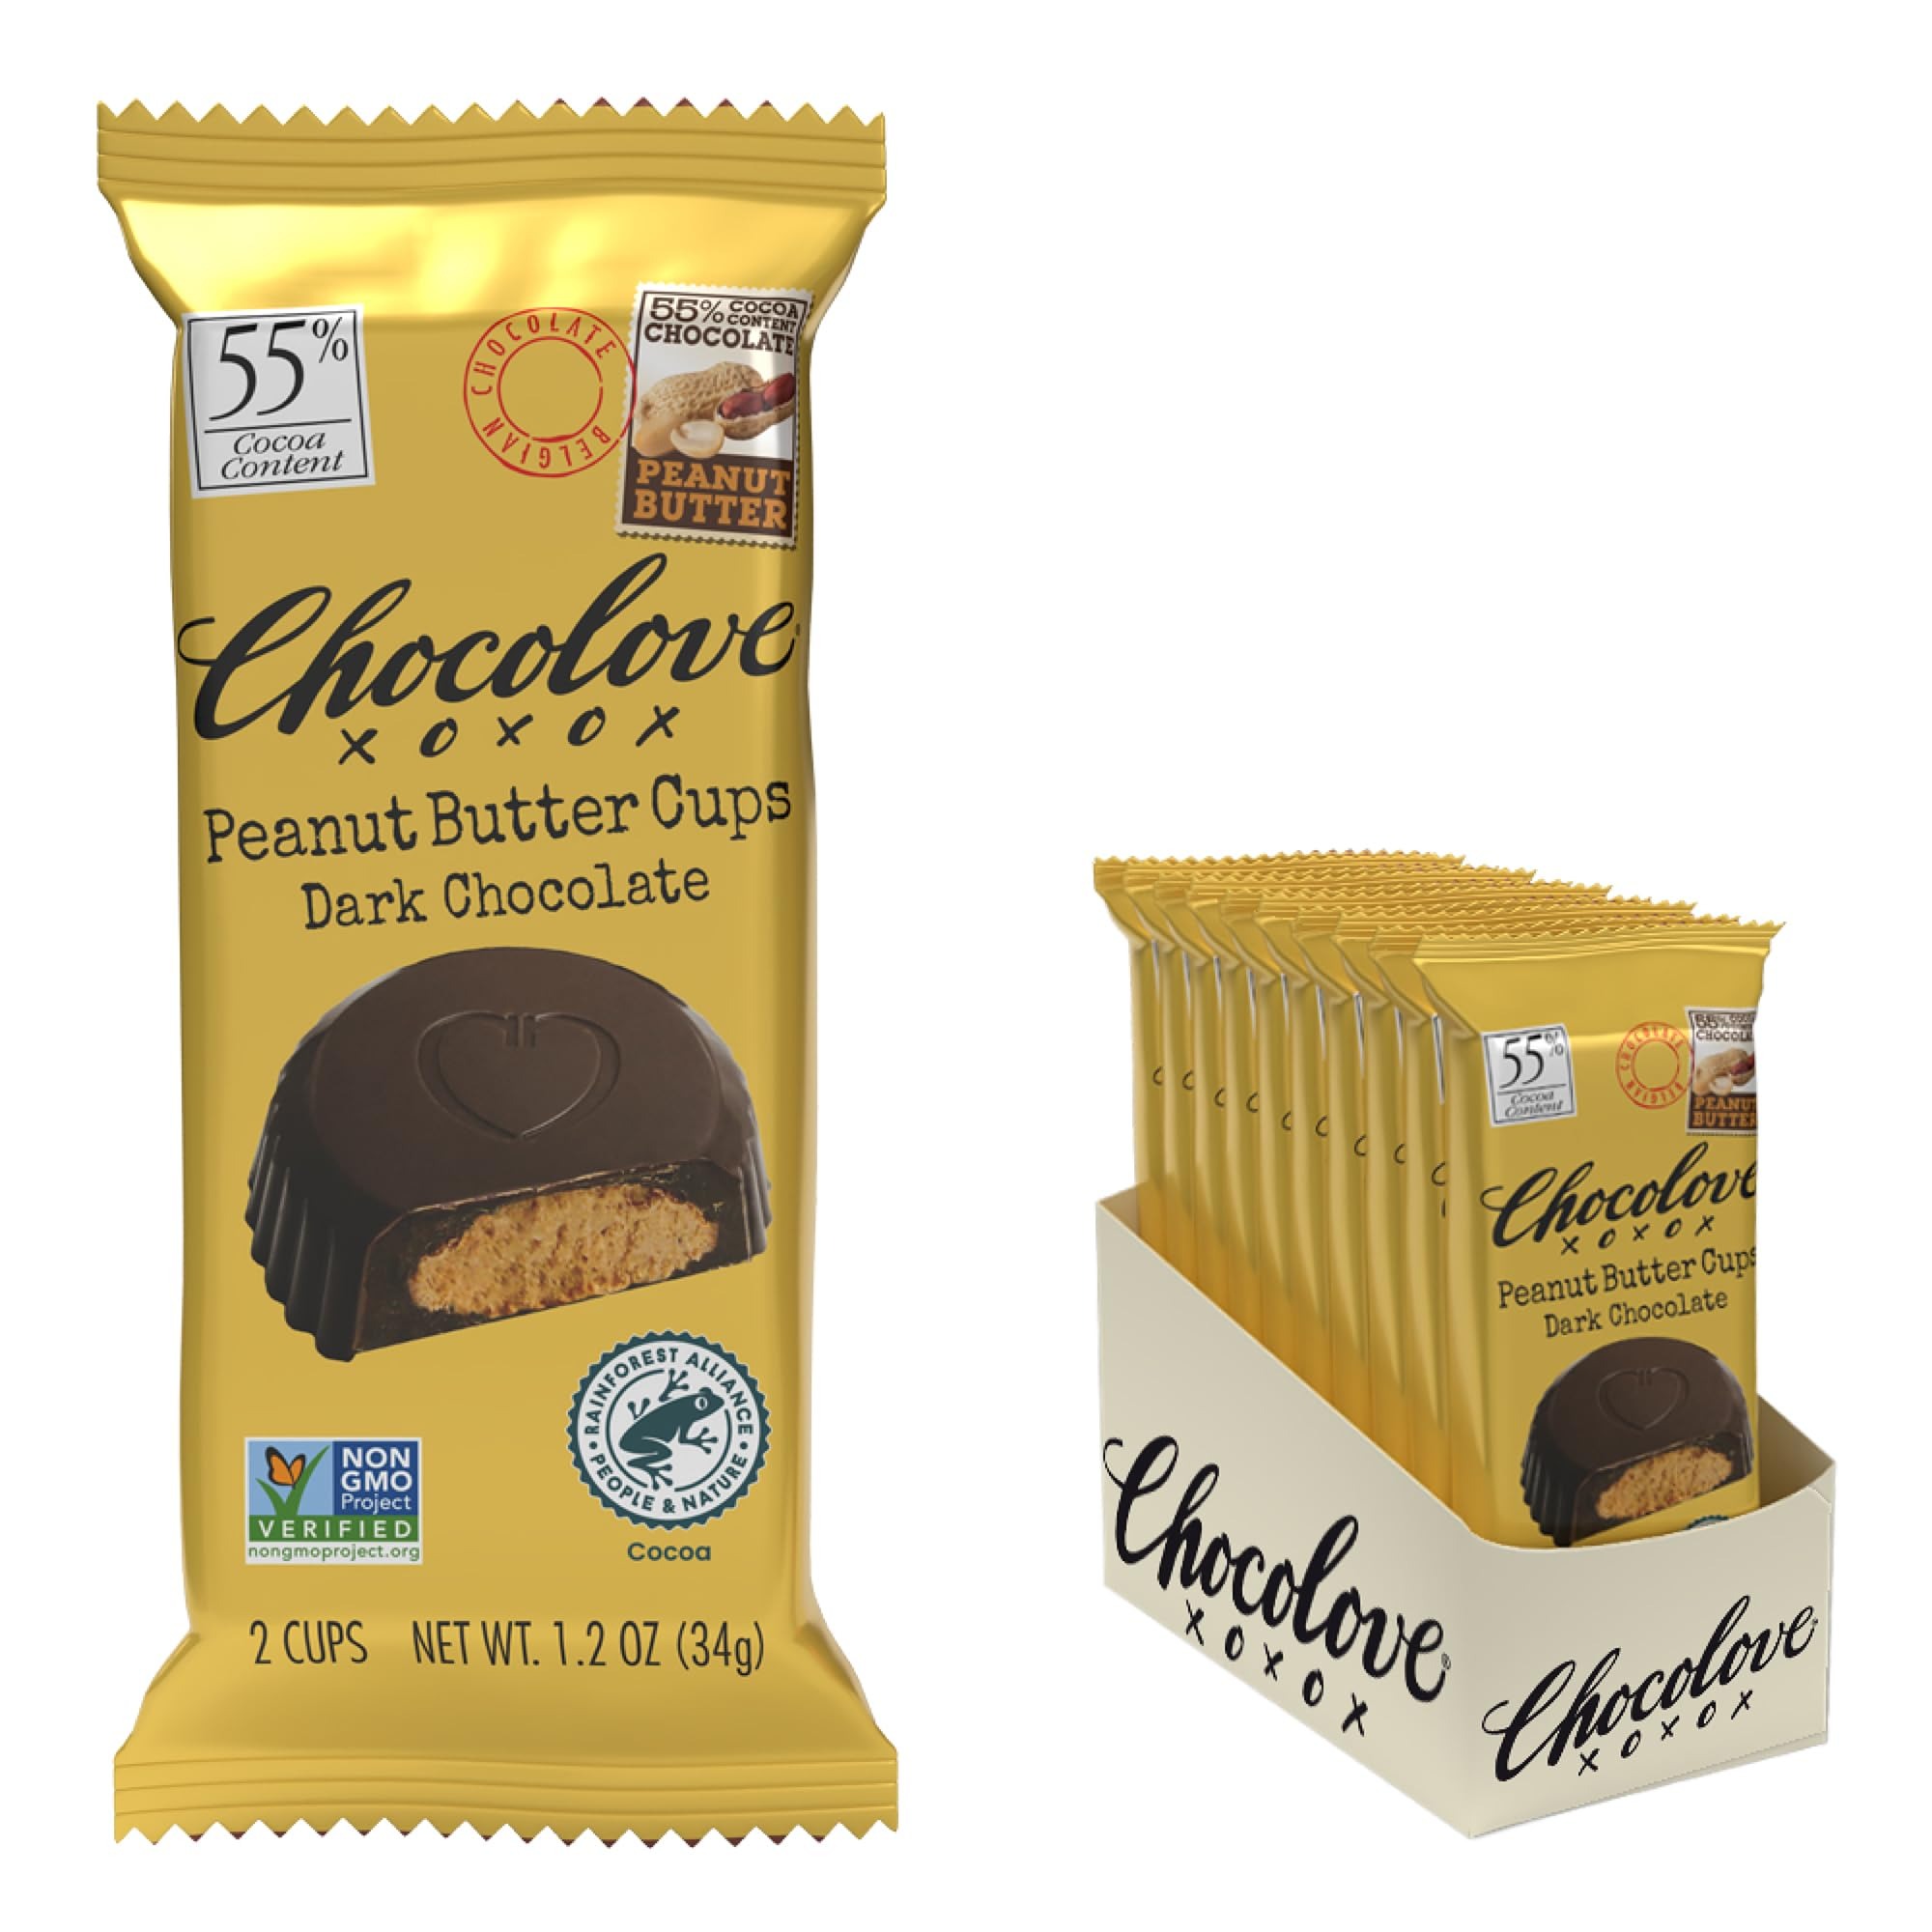
Item Name: Chocolove Peanut Butter Cups in Dark Chocolate | 55% Cocoa | Creamy & Rich | Crafted with Belgian Dark Chocolate | Non-GMO, 1.2 oz per pack (10 2-Packs)
Bullet Point 1: PEANUT BUTTER CUP PERFECTION: The classic combination of creamy peanut butter and rich 55% cocoa dark chocolate. These peanut butter cups offer a tasteful blend of textures and flavors, with the smooth organic peanut butter core complementing the velvety dark chocolate shell. Perfect for snacking, dessert, or sharing!
Bullet Point 2: SHARE THE LOVE, SAVOR THE JOY: Chocolove is all about sharing moments of pure chocolate delight. Whether you're savoring our full size chocolate bars in peace and quiet or enjoying our individually wrapped chocolate bites with family and friends, our chocolate is crafted to create joy and bring people closer together.
Bullet Point 3: ETHICALLY SOURCED DELICIOUSNESS: Our commitment to sustainability is as rich as our chocolate. From the cocoa farmer’s hard work to the skilled hands of our Master Chocolatier, we ensure every chocolate bar is made with care and consideration.
Bullet Point 4: FOUNDER OWNED & LED FOR OVER 25 YEARS: Chocolove has been proudly led by our fearless founder and passionate Master Chocolatier for over 25 years. Each batch of chocolate we produce at the foothills of the Rocky Mountains is a testament to our love of chocolate, ensuring a consistently exceptional flavor every time.
Bullet Point 5: EXPLORE ENDLESS CHOCOLATE DELIGHTS: Discover your own sweet sanctuary with Chocolove's assorted chocolate offerings. From decadent dark chocolate bars and indulgent peanut butter cups to organic chocolate and delightful mini chocolate bars, our wide range of chocolate candy offers something special for everyone.
Product Description: Embark on a journey through the world of Chocolove. As you sink your teeth into each cup, the 55% dark chocolate shell gives way to a creamy peanut butter core, creating a harmonious blend of flavors that's both rich and satisfying. Our commitment extends beyond taste to the very source of our ingredients. With our partnership with the Rainforest Alliance, our dark chocolate peanut butter cups are ethically sourced and honors the dedication of cocoa farmers. Our non-GMO verified ingredients are another way to know where our ingredients come from and to show that we care to buy the very best. With a luxurious 55% cocoa content in this bar alone, each bite promises an unforgettable taste adventure. We pour our hearts into every batch of chocolate, a testament to our unwavering love for the art of chocolate-making. At Chocolove, we're not just about chocolate; we're about sharing moments of pure, unadulterated bliss. Whether you choose to enjoy our creations with cherished friends and family or enjoy in peace and quiet, our chocolate is meticulously crafted to invoke joy and foster connections. Chocolove's diverse range ensures there's something for every palate, inviting you to discover your own sweet sanctuary in every bite of your milk chocolate or dark chocolate bar. Experience the love and joy woven into every Chocolove creation today.
Value: 24.0
Unit: Ounce

Price: 17.75